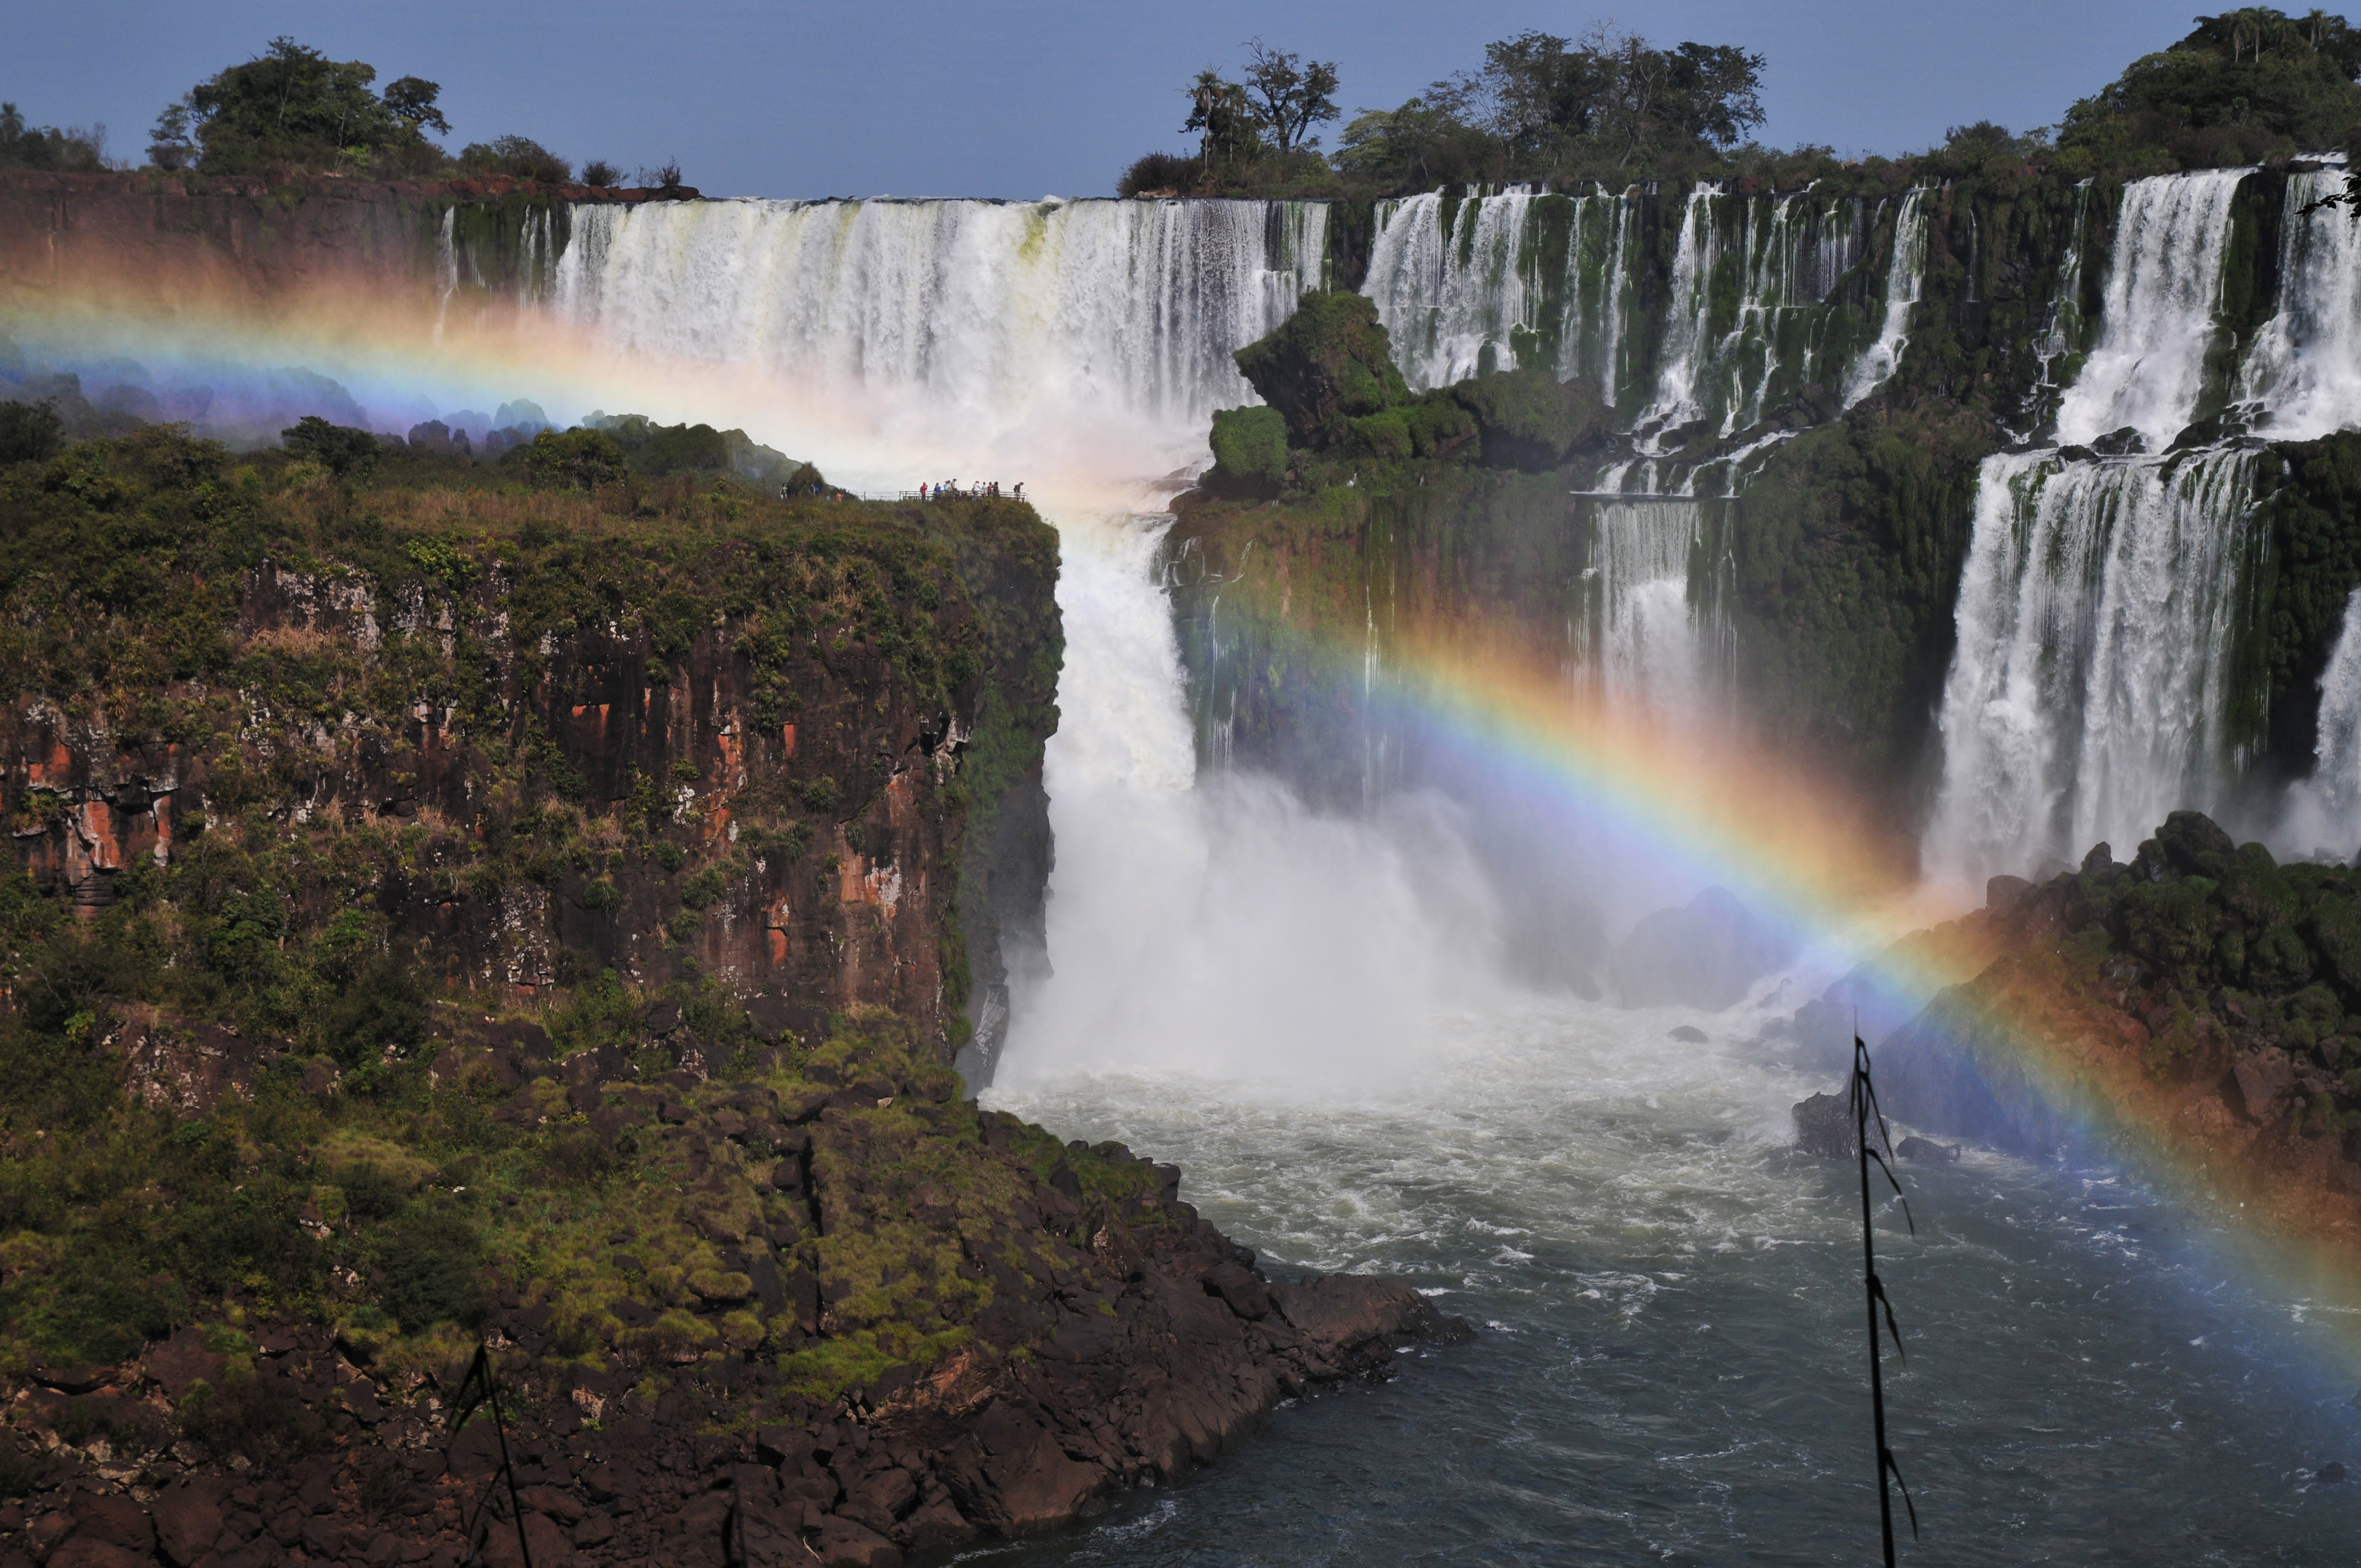
water, waterfall, nikon, terrain, body of water, wasserfall, argentina, brasil, iguazu, water feature, d300, approved, atmospheric phenomenon, geological phenomenon